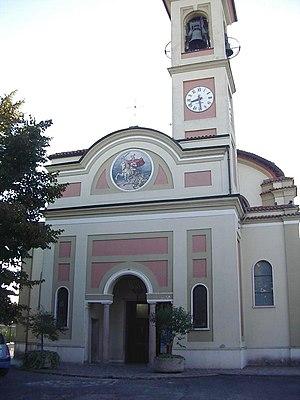
Dresano est une commune italienne de la ville métropolitaine de Milan dans la région Lombardie en Italie.